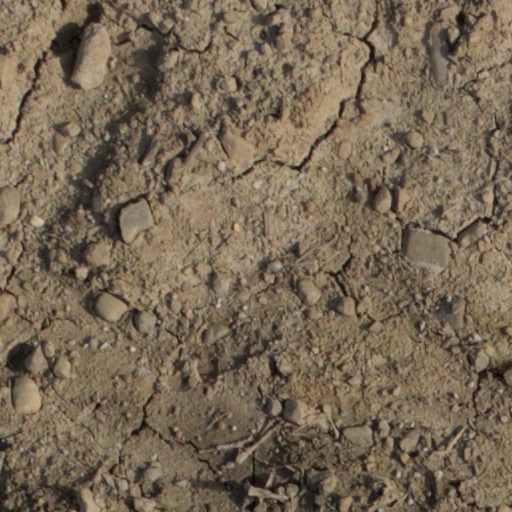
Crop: wheat